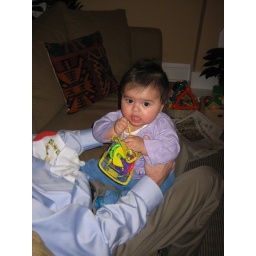
Her favorite yellow bag is often in her hands.